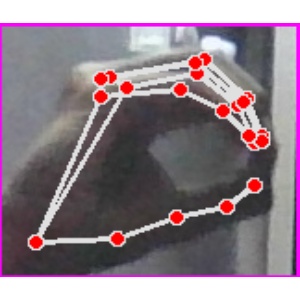
अक्षर: ठ